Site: brandenburg
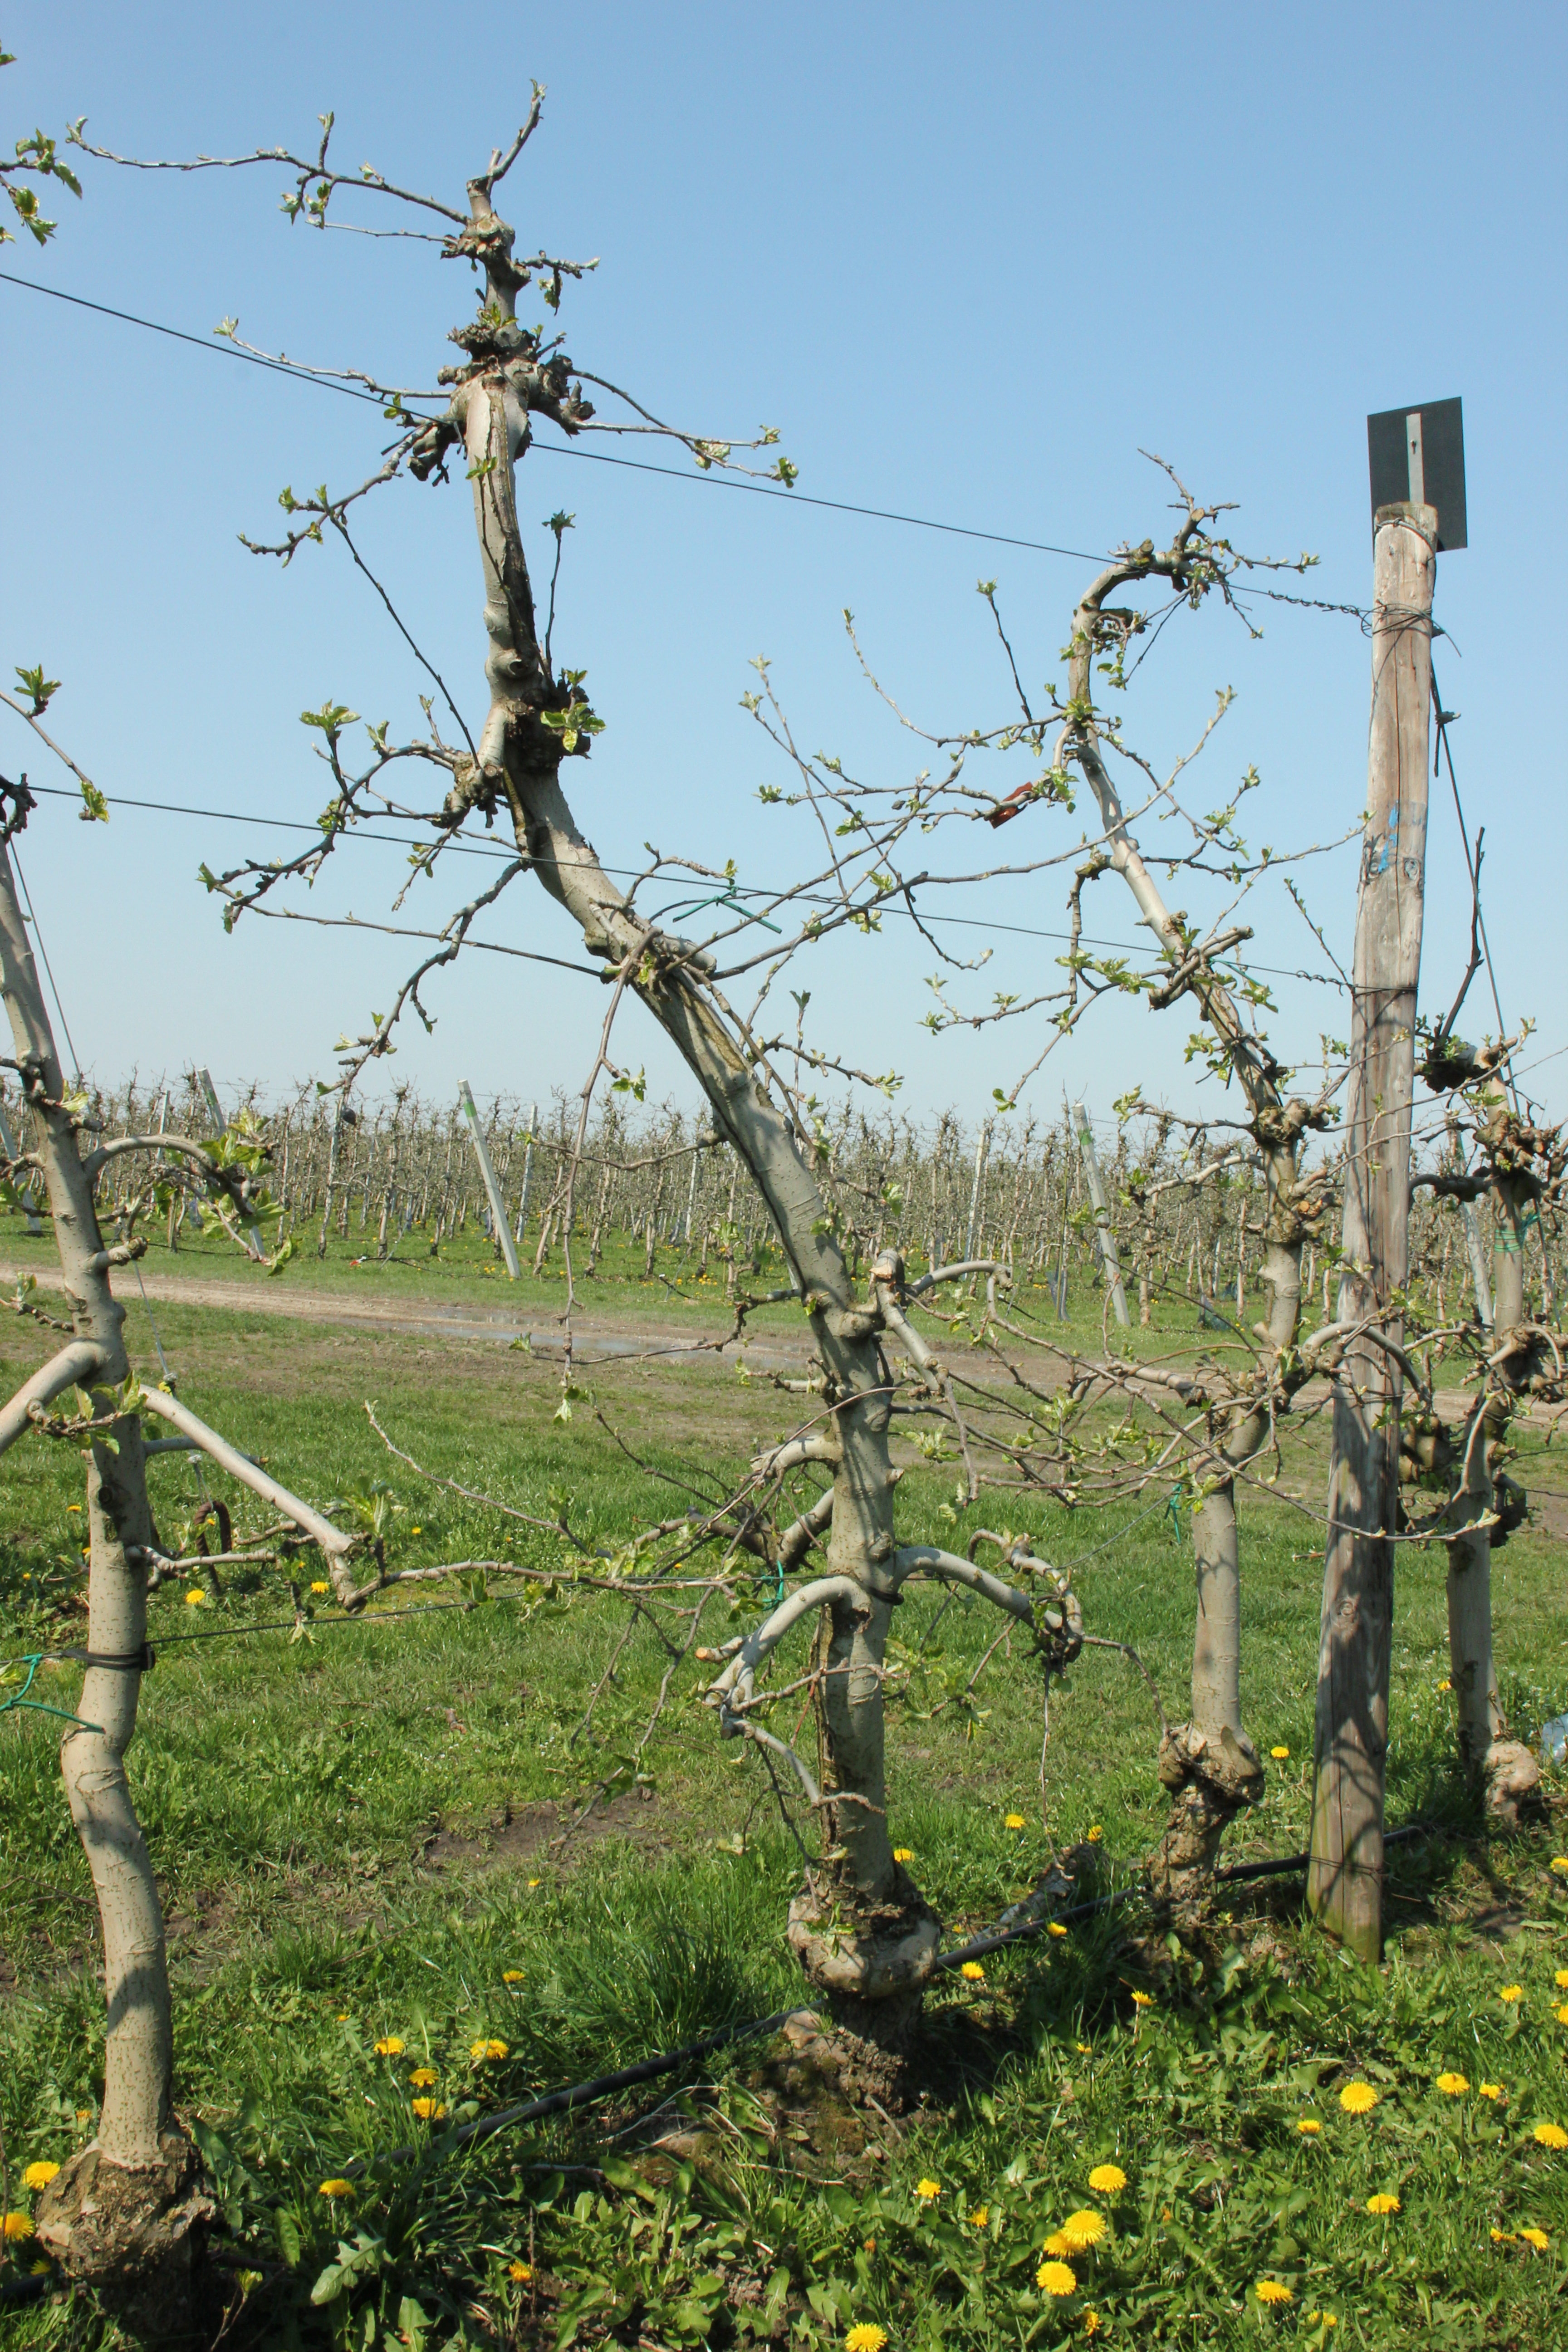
Growth stage (BBCH 56): Inflorescence emergence